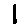
Label: 1